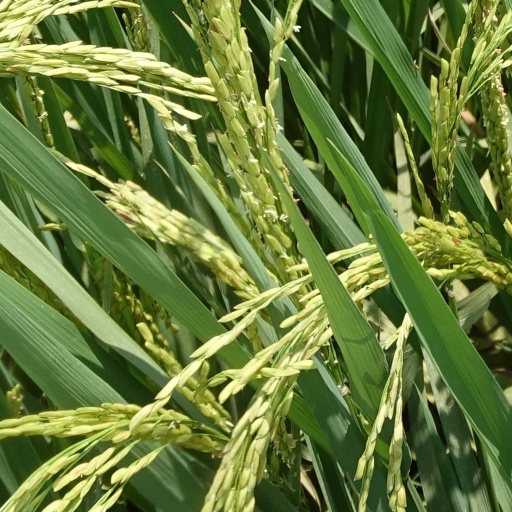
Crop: rice